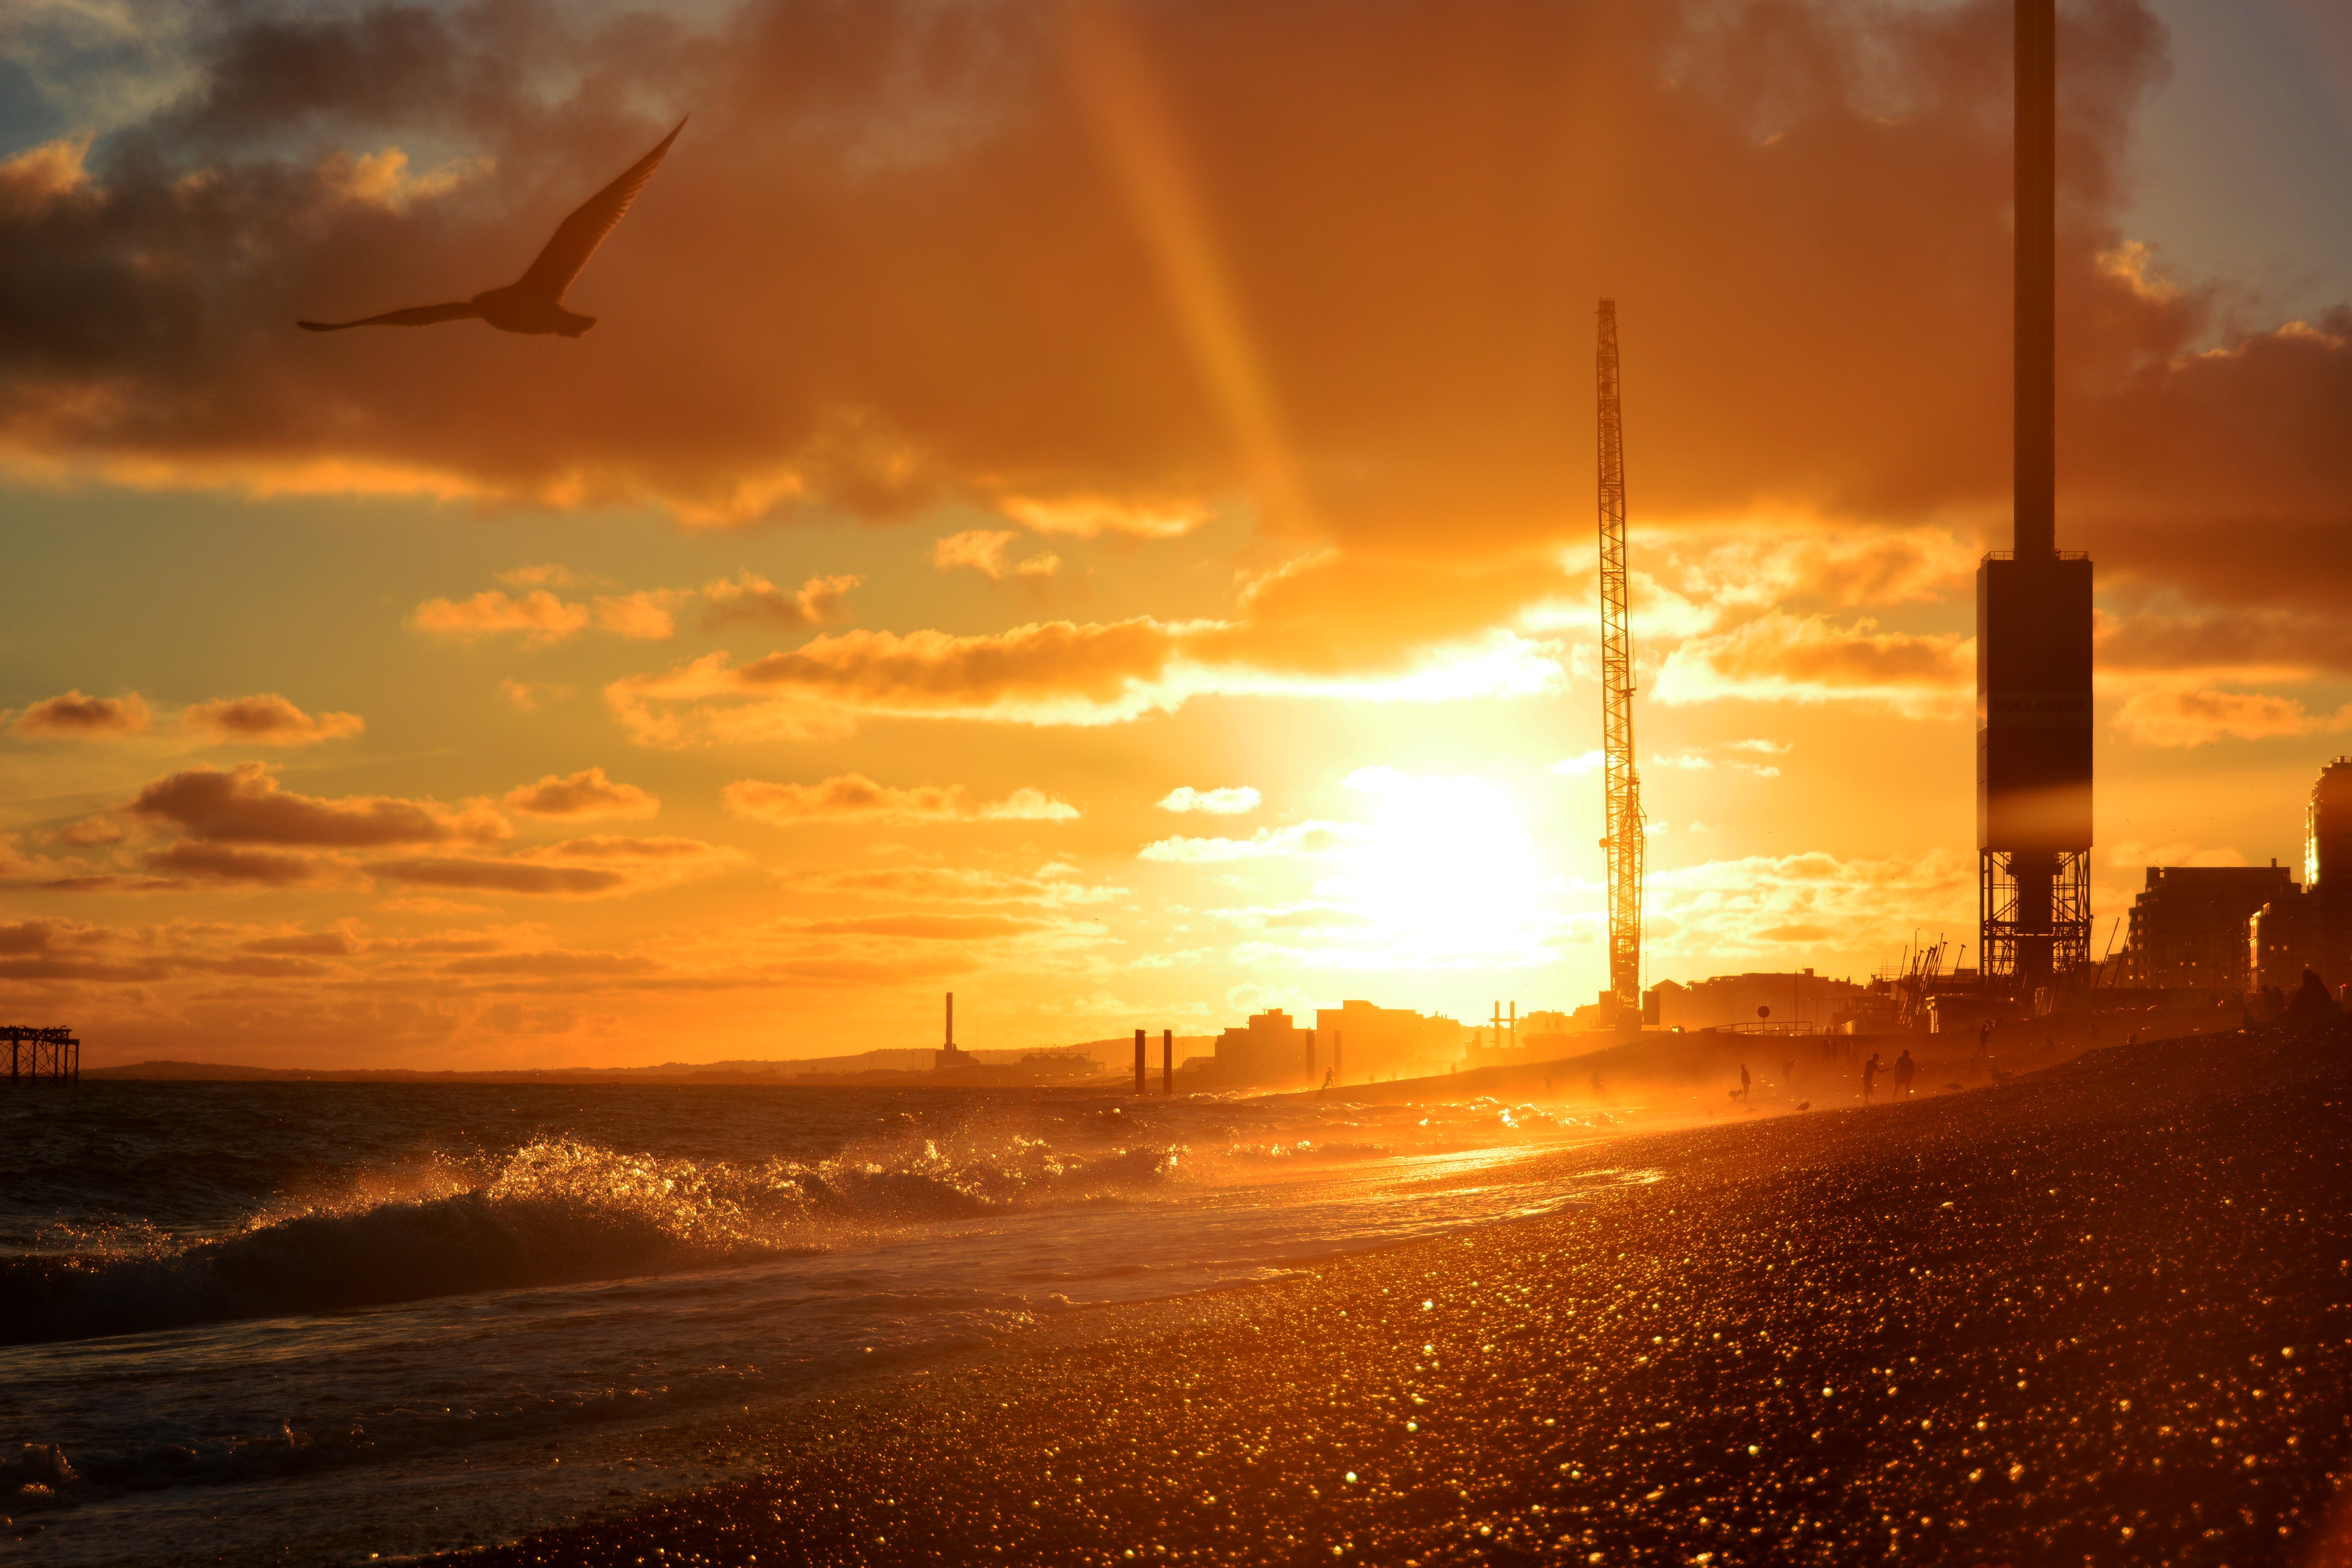
beach, sea, coast, nature, sand, ocean, horizon, silhouette, bird, cloud, people, sky, sun, sunrise, sunset, sunlight, morning, wave, dawn, atmosphere, dusk, evening, waves, clouds, afterglow, atmospheric phenomenon